Lynn Forney Young

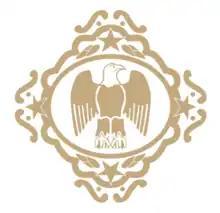
Majestic Eagle, symbol of the Young Administration

Young joined the Daughters of the American Revolution in the 1980s and has served many roles, from Regent of the Tejas Chapter to President General. Elected PG in 2013, she was the first DAR member from Texas to hold the office. The symbol of her administration was the "majestic eagle." Her administration's theme was “Honoring Our Heritage—Focusing on the Future—Celebrating America!,” commonly shortened to "Celebrate America!," and focused the DAR's role as a service organization. She encouraged Chapters and Members to celebrate the 125th anniversary of the NSDAR in 2015 and participate in the new Celebrate America! Committee, which focused on meaningful public service. She asked members to log one million service hours and ultimately 14 million hours were logged. Her term coincided with the 125th anniversary of the DAR in 2015.